Edmonton Scottish

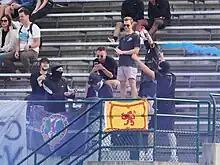
Members of the Highland Herd Crew pictured cheering on Edmonton Scottish during a League1 Alberta match.

Supporters of Edmonton Scottish are known collectively as the tartan army. For ticketed matches, they are joined by the Clan MacNaughton pipe band, who provide a guard of honour as teams walk onto the pitch.